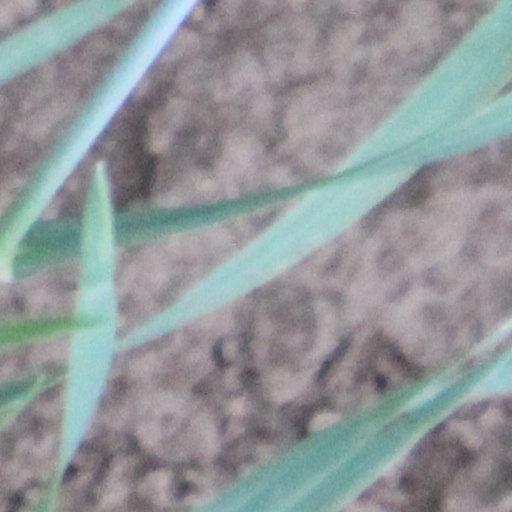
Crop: wheat